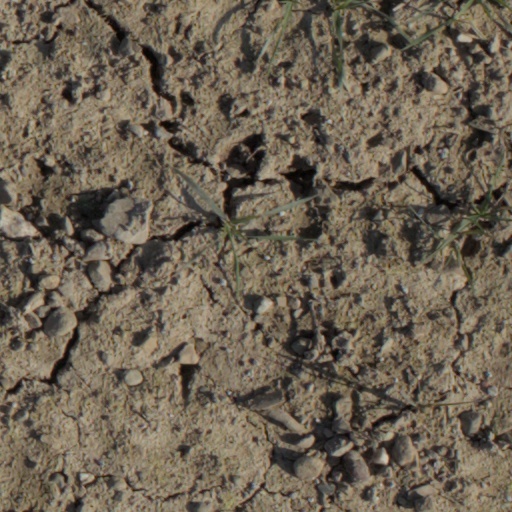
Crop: wheat